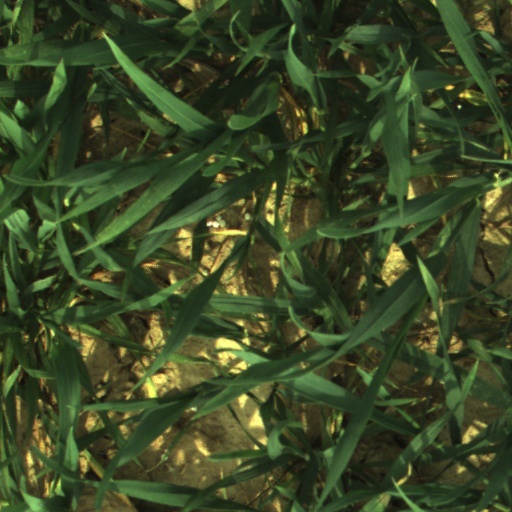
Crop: wheat